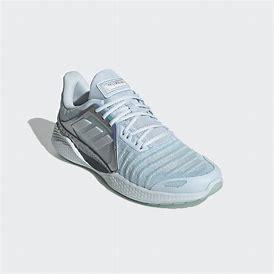
Brand: adidas
Model: Climacool Vent